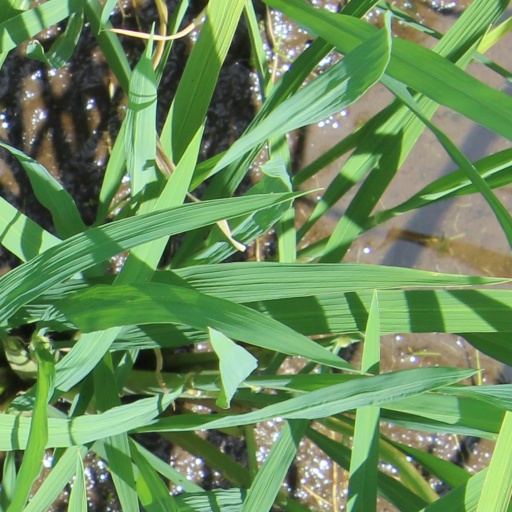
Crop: rice